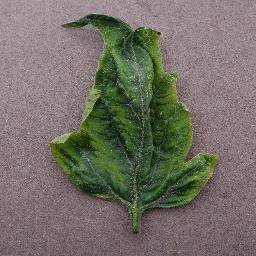
Label: Tomato___Tomato_Yellow_Leaf_Curl_Virus